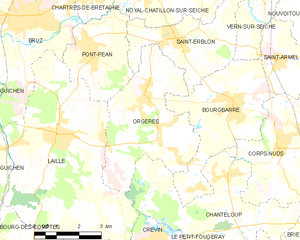
Orgères est une commune française située dans le département d'Ille-et-Vilaine en région Bretagne.